Angus Silver

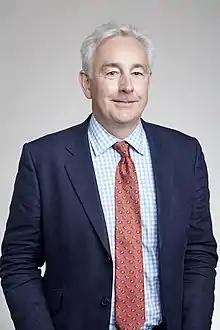
Silver in 2017

Robin Angus Silver is an English neuroscientist who is professor of neuroscience and a Wellcome Trust Principal Research Fellow at University College London. His laboratory studies neurotransmission and artificial neural networks by combining "in vitro" and "in vivo" experimental approaches with quantitative analysis and computational models developed "in silico".